Frieren (character)

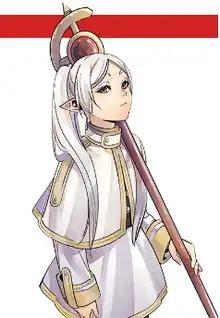
Frieren as drawn by Tsukasa Abe

is the title character and protagonist of the Japanese manga series "Frieren: Beyond Journey's End", created by Kanehito Yamada and illustrated by Tsukasa Abe. Frieren is a former member of a party of adventurers led by the hero Himmel, who defeated the Demon King and restored harmony to the world after a ten-year quest. Reuniting with her former party fifty years later, Frieren discovers that her companions have distinctly aged, and Himmel dies of old age after one last adventure to see a meteor shower. During the funeral, Frieren expressed guilt for not attempting to learn more about him. Frieren then pays a visit to her other former comrades, and in the process takes on a human apprentice named Fern. She also receives an invitation to travel to the rumored resting place of souls in the far north, where she aims to see Himmel again, bid the hero a fitting farewell, and express her feelings. To fulfill those requests, Frieren embarks on a journey together with Fern while still pursuing her passion for learning magic.